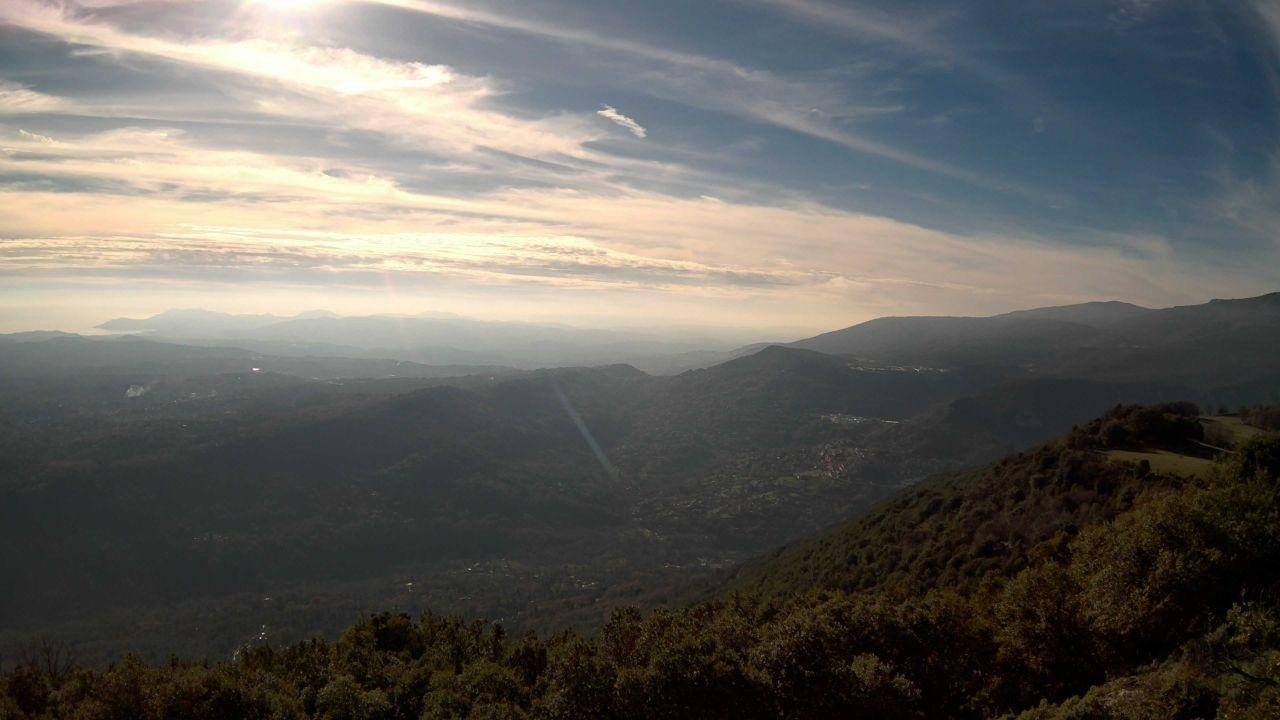
Fire: no
Smoke: no